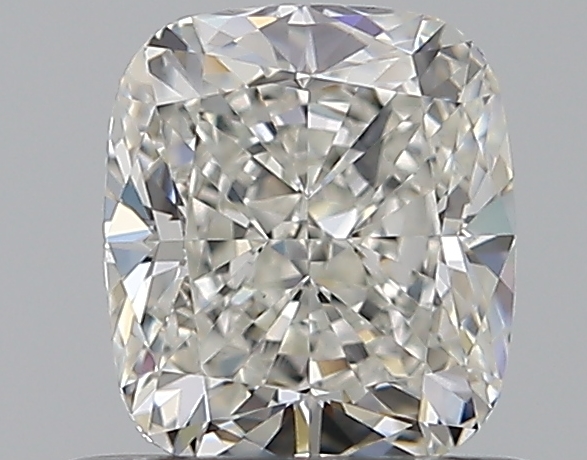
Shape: cushion
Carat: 0.7
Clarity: VS1
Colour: H
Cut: EX
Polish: EX
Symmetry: EX
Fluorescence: N
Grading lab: GIA
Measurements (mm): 5.32 x 4.7 x 3.26